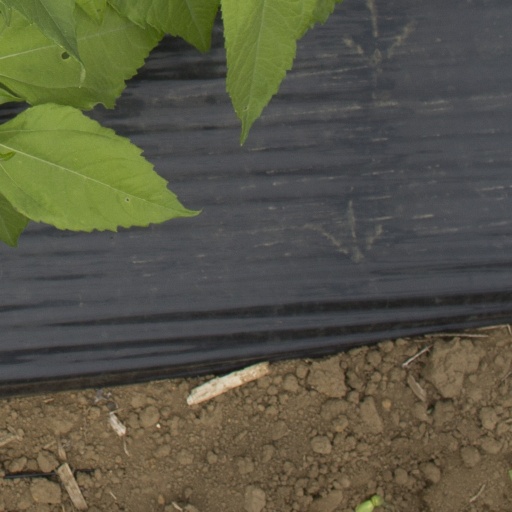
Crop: Jerusalem artichoke